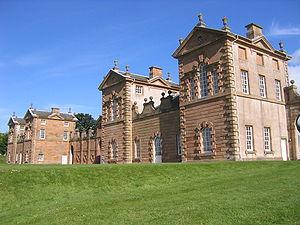
Hamilton est une ville située dans le council area du South Lanarkshire en Écosse. Elle est située à 19 km au sud-est de Glasgow et à 56 km au sud-ouest d'Édimbourg. Elle est située dans la région de lieutenance et ancien comté du Lanarkshire. De 1975 à 1996, elle était la capitale administrative du district d'Hamilton, au sein de la région du Strathclyde.